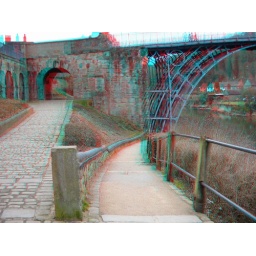
Ironbridge Shropshire in anaglyph 3D red blue / cyan glasses